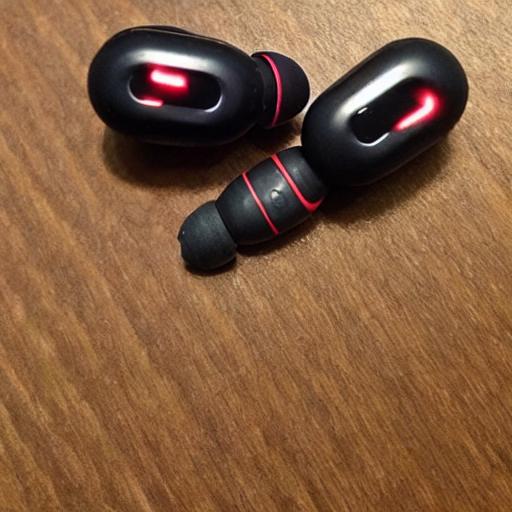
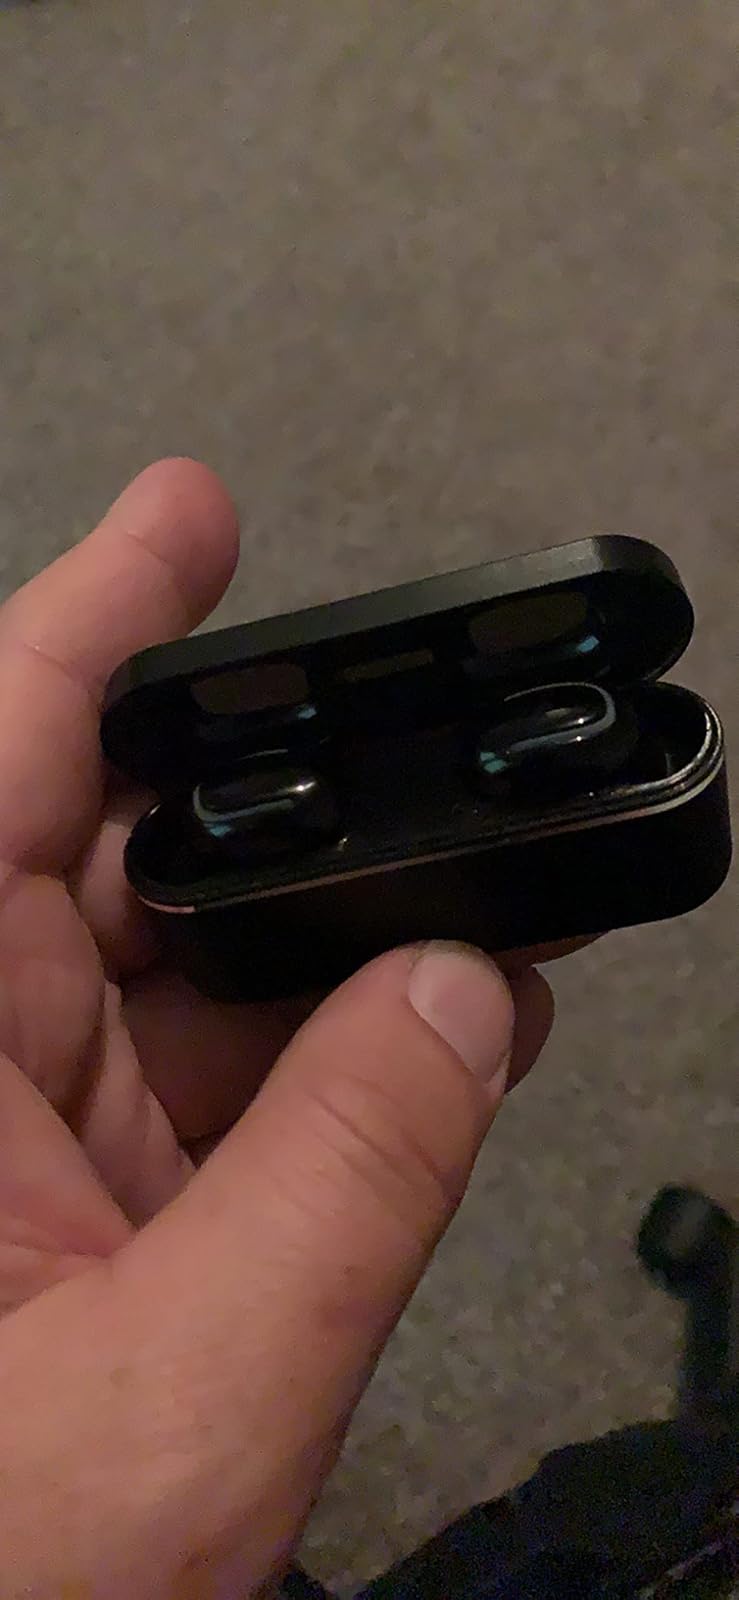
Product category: earbuds
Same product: no